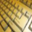
Label: keyboard